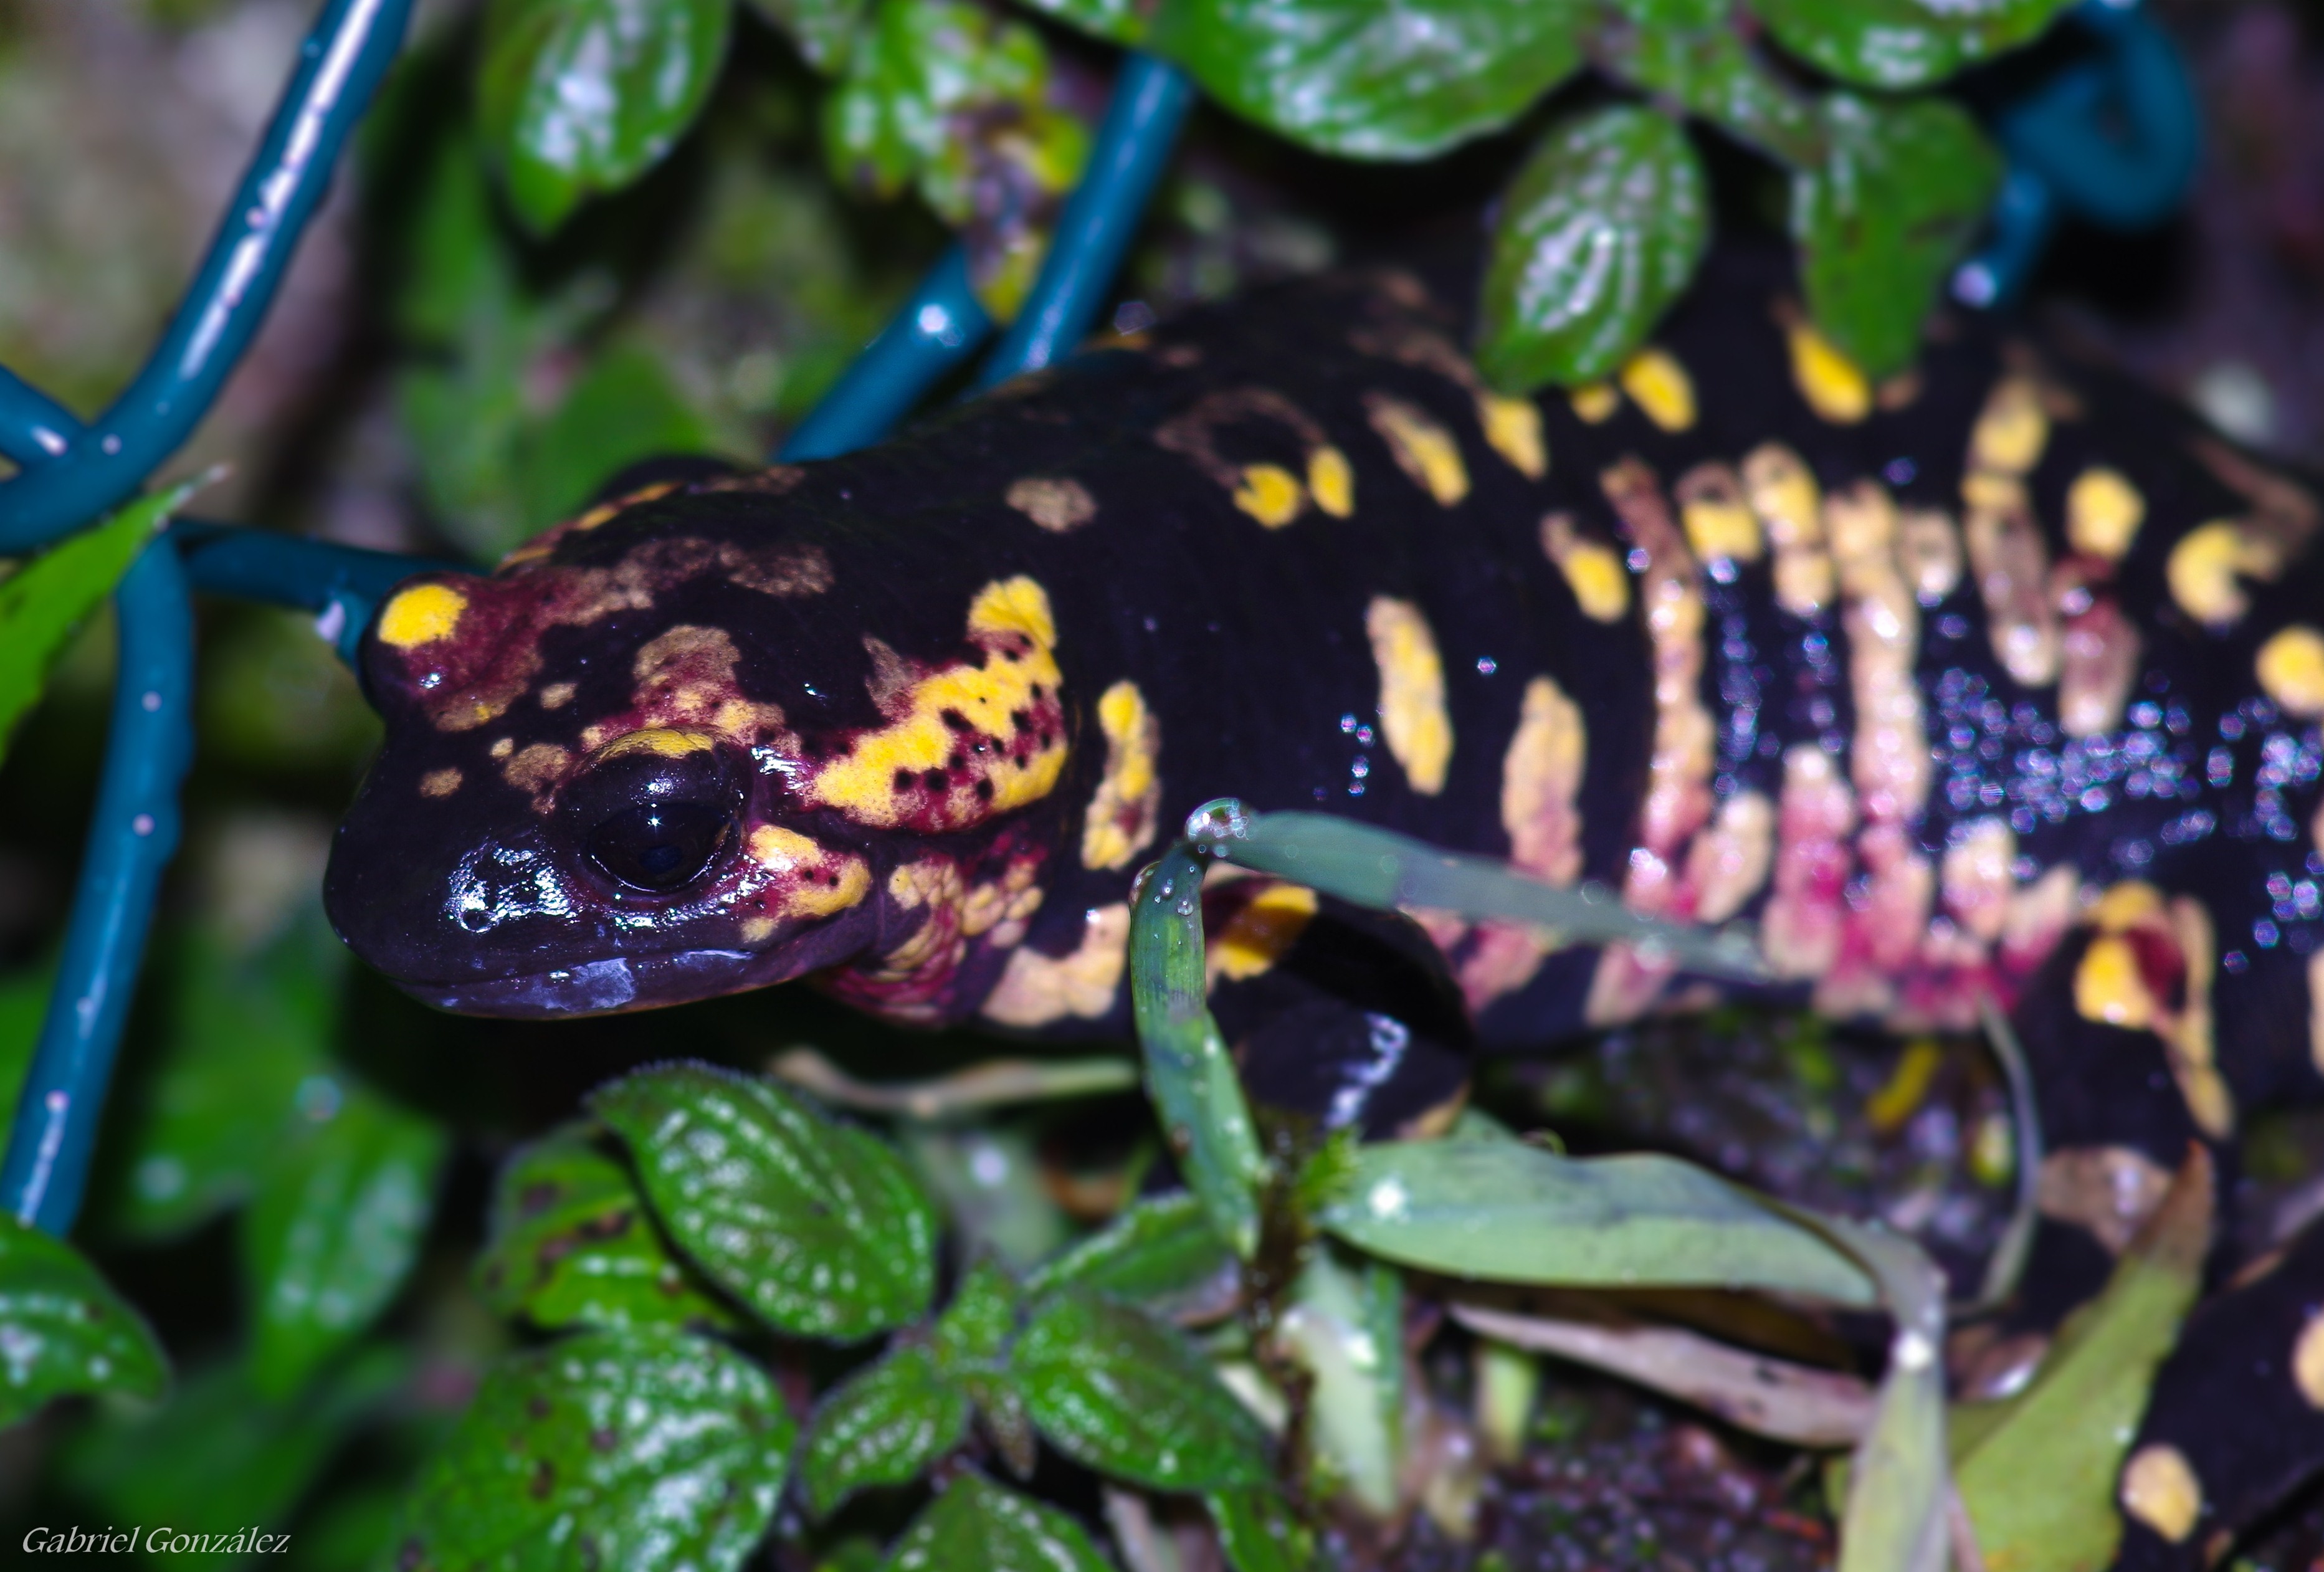
nature, wildlife, jungle, macro, biology, frog, amphibian, fauna, animals, vertebrate, newt, naturaleza, salamander, ggl1, gaby1, animales, salamandra, pentaxk30, paragon135mm, ranidae, salamandridae, european fire salamander, ambystoma maculatum